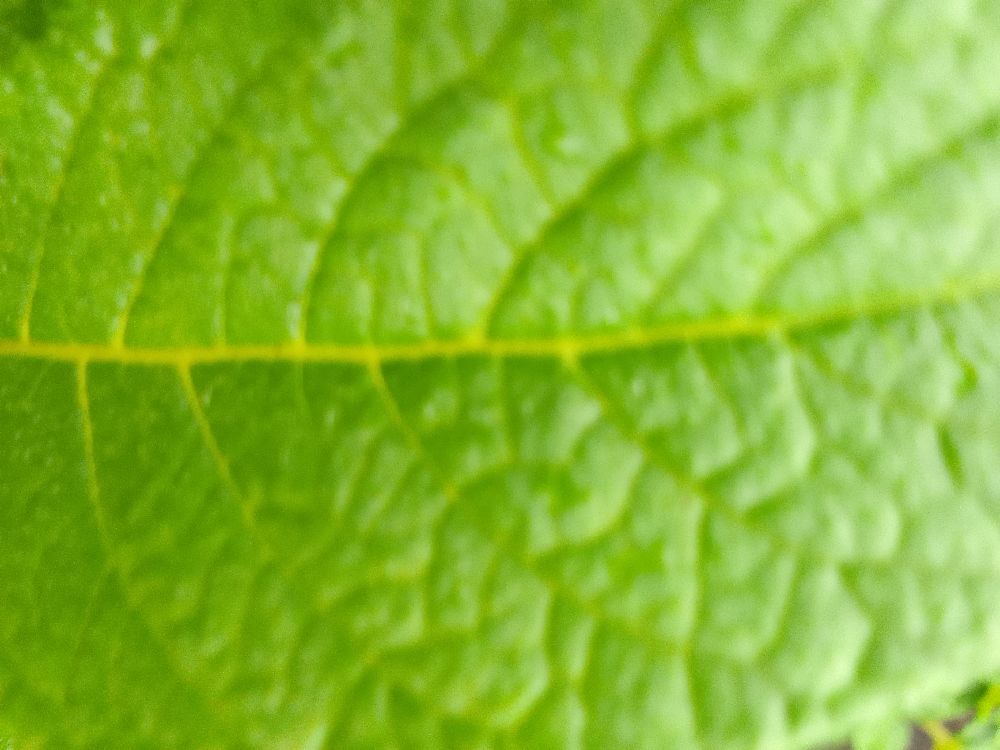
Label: Healthy